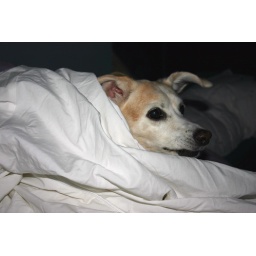
home again from the kennel, the happy dog nutmeg revels in the simple pleasures